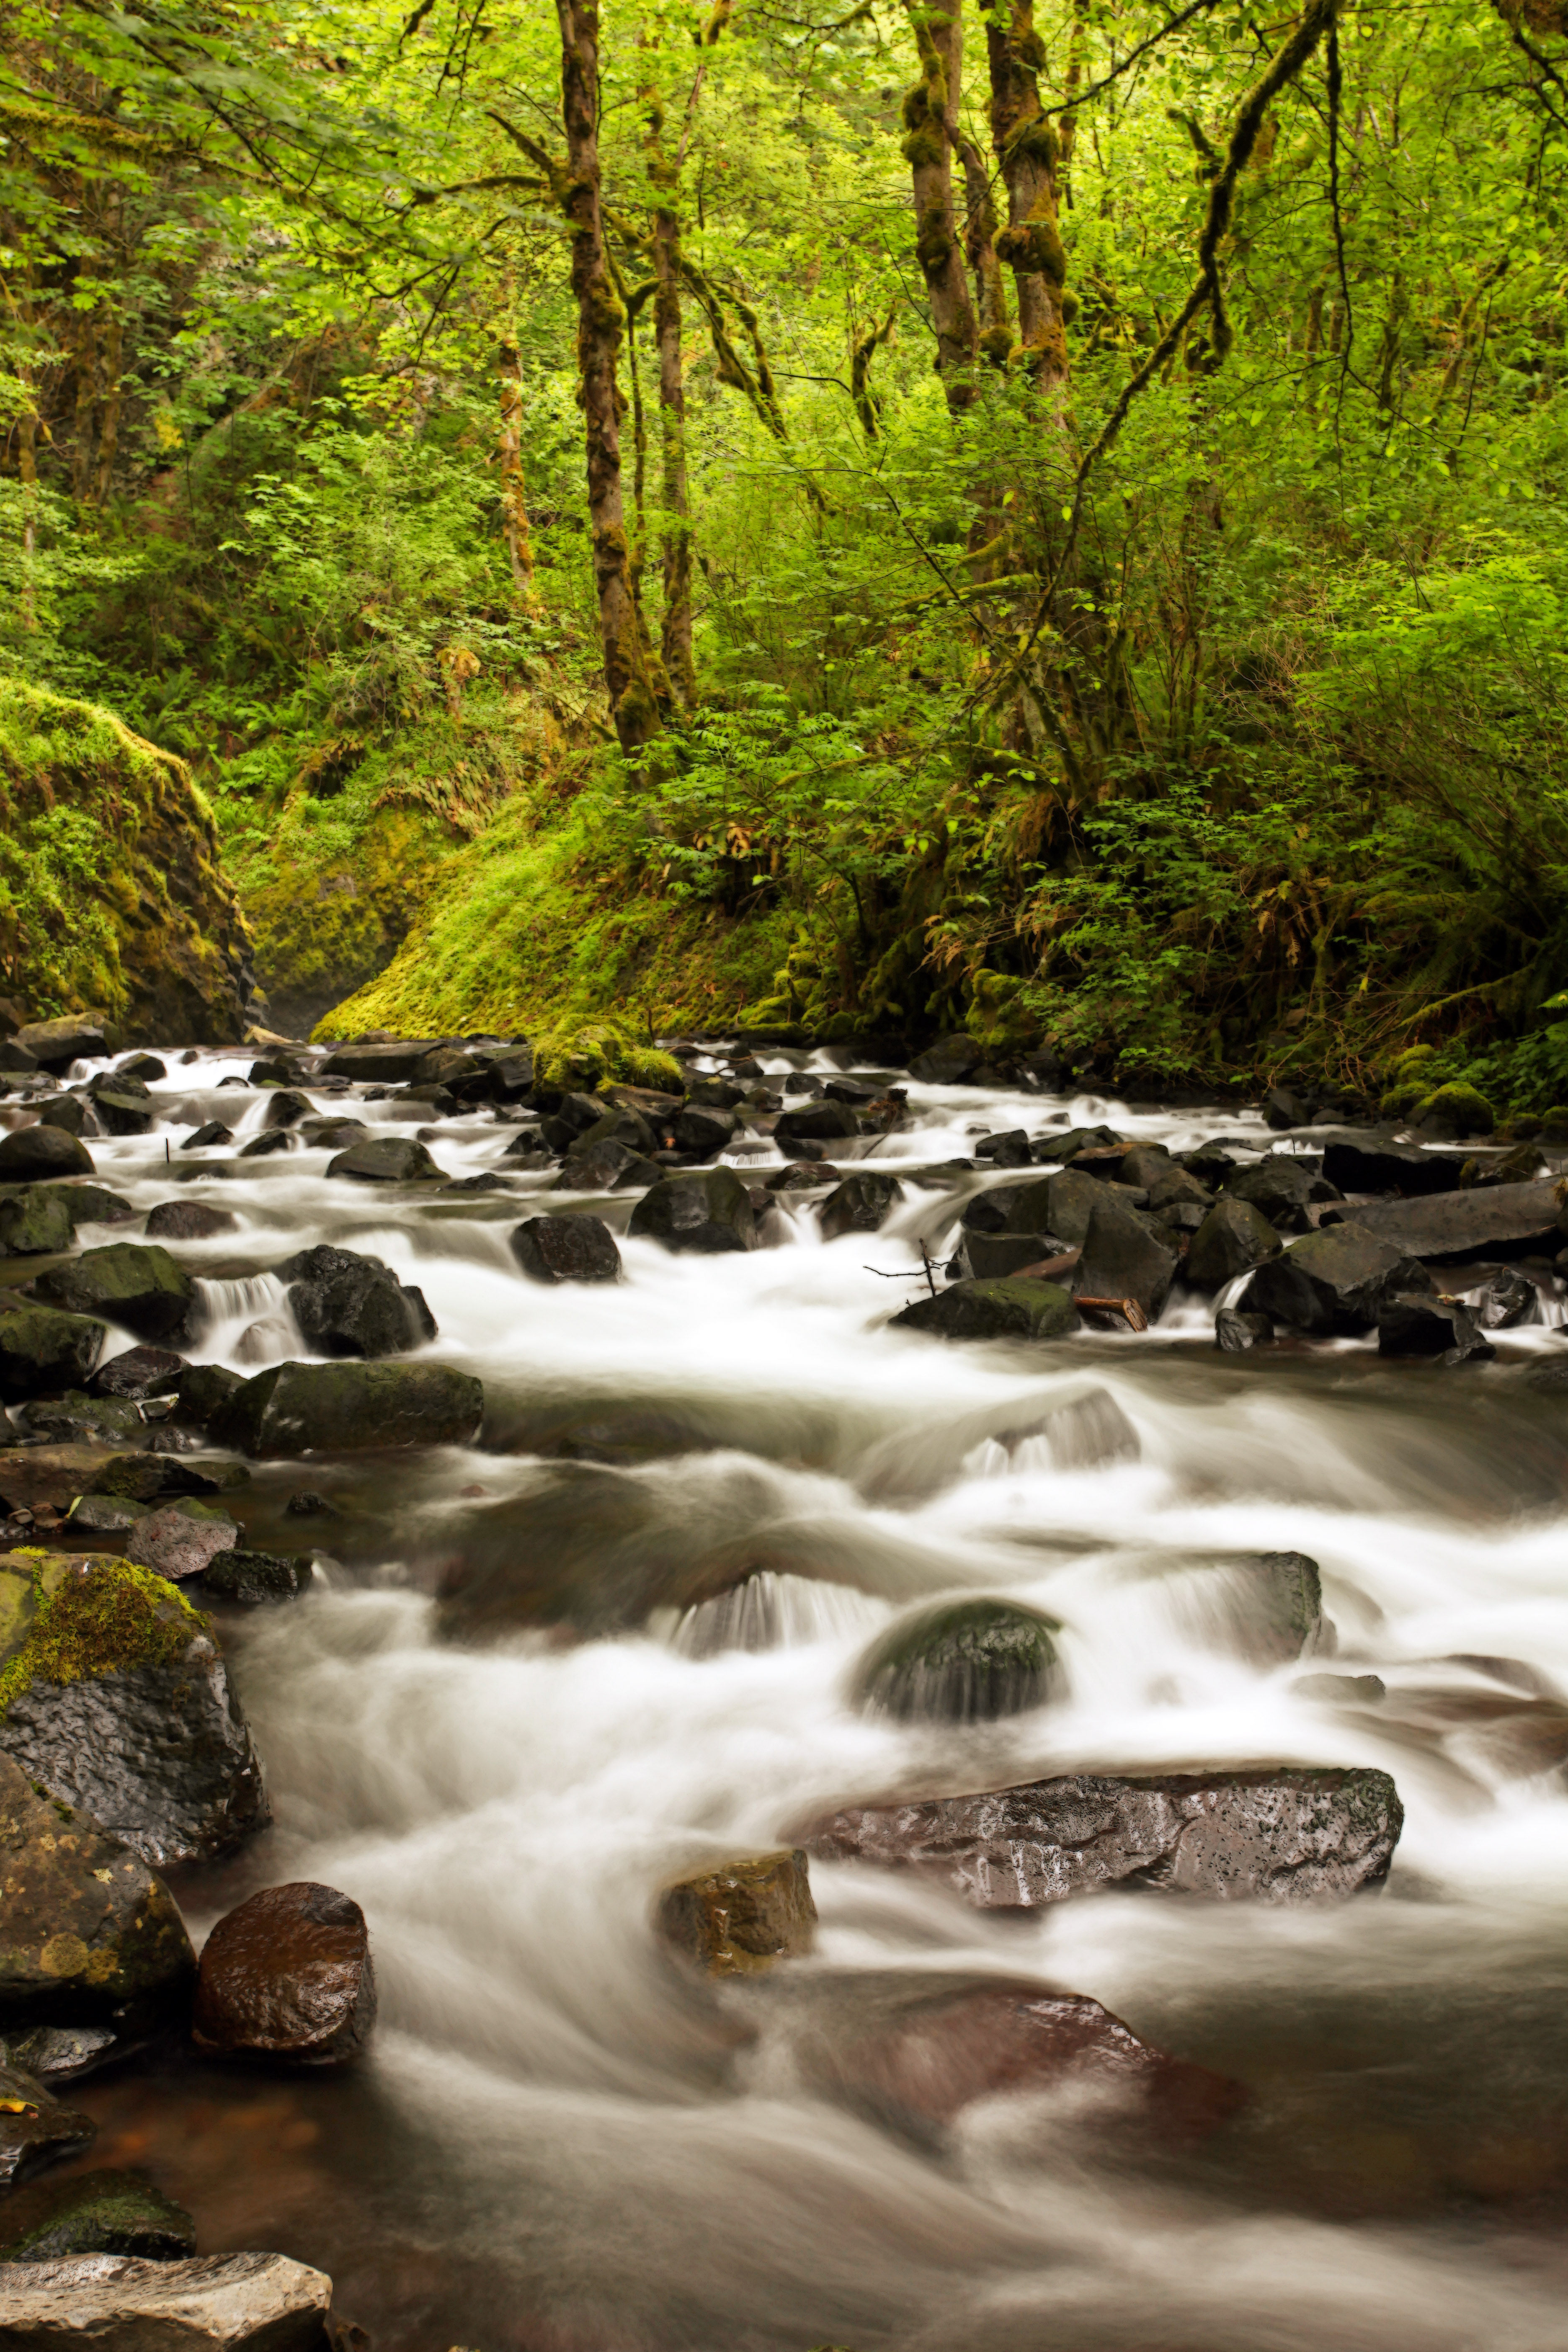
landscape, tree, water, nature, forest, rock, waterfall, creek, wilderness, trail, leaf, river, valley, stream, green, autumn, canon, park, rapid, gorge, season, body of water, rocks, long, eos, exposure, rainforest, falls, mark, ii, 5d, woodland, habitat, water feature, watercourse, veil, columbia, ian, sane, bridal, landform, natural environment, geographical feature